List of birds of Wales

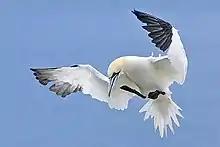
The gannet has a single major Welsh colony at Grassholm island, now with over 30,000 pairs.

Gannets are large seabirds that plunge-dive for fish and nest in large colonies. They have a torpedo-shaped body, long, narrow, pointed wings and a fairly long tail.